Charles Haddon-Cave

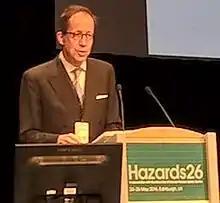
Charles Haddon-Cave giving the keynote lecture at the Hazards 26 Conference in Edinburgh, 24 May 2016.

Sir Charles Anthony Haddon-Cave (born 20 March 1956), styled The Rt Hon Lord Justice Haddon-Cave, is a British judge of the Court of Appeal of England and Wales and served as the Senior Presiding Judge for England and Wales from 2021 to 2022.